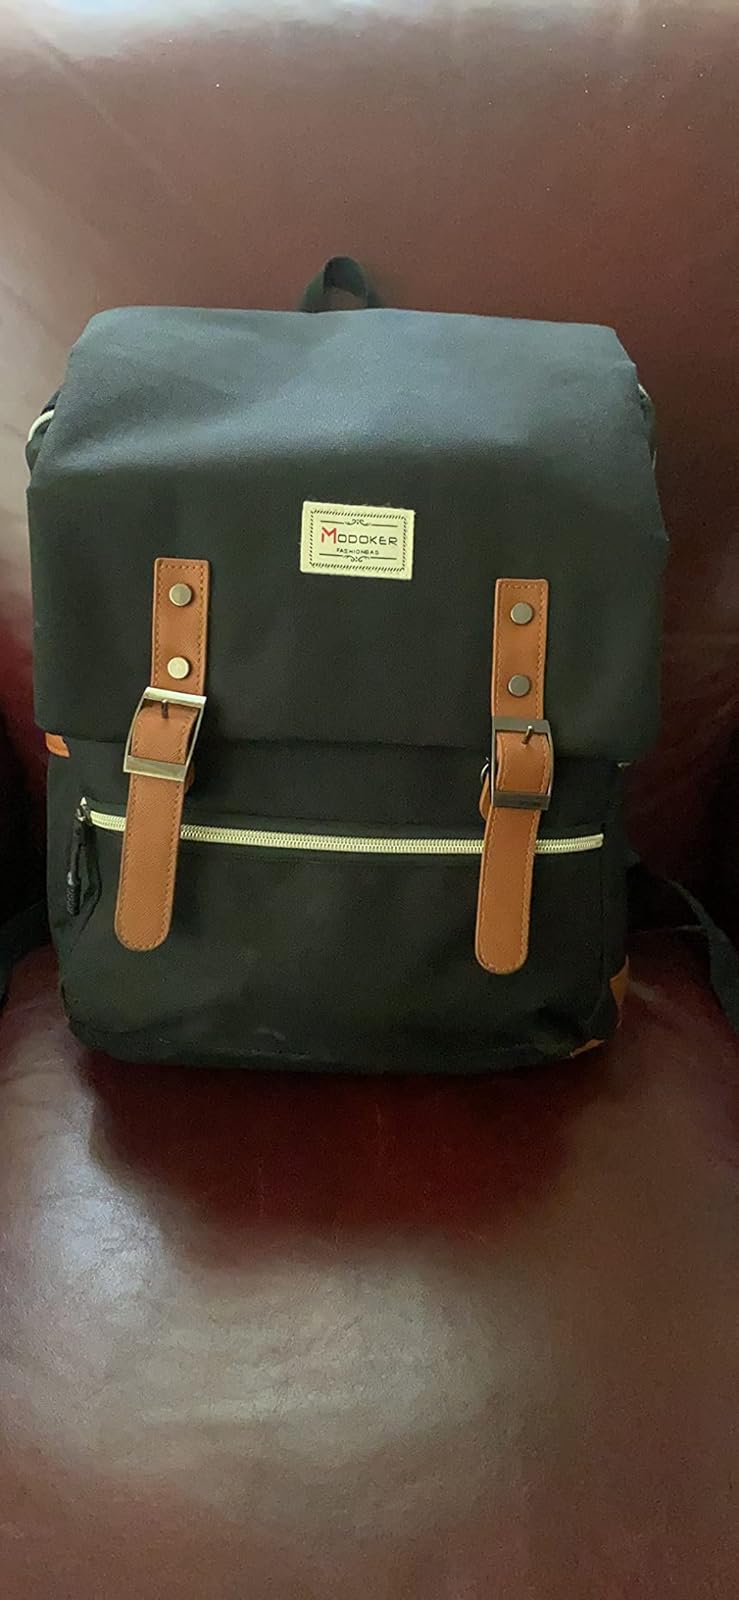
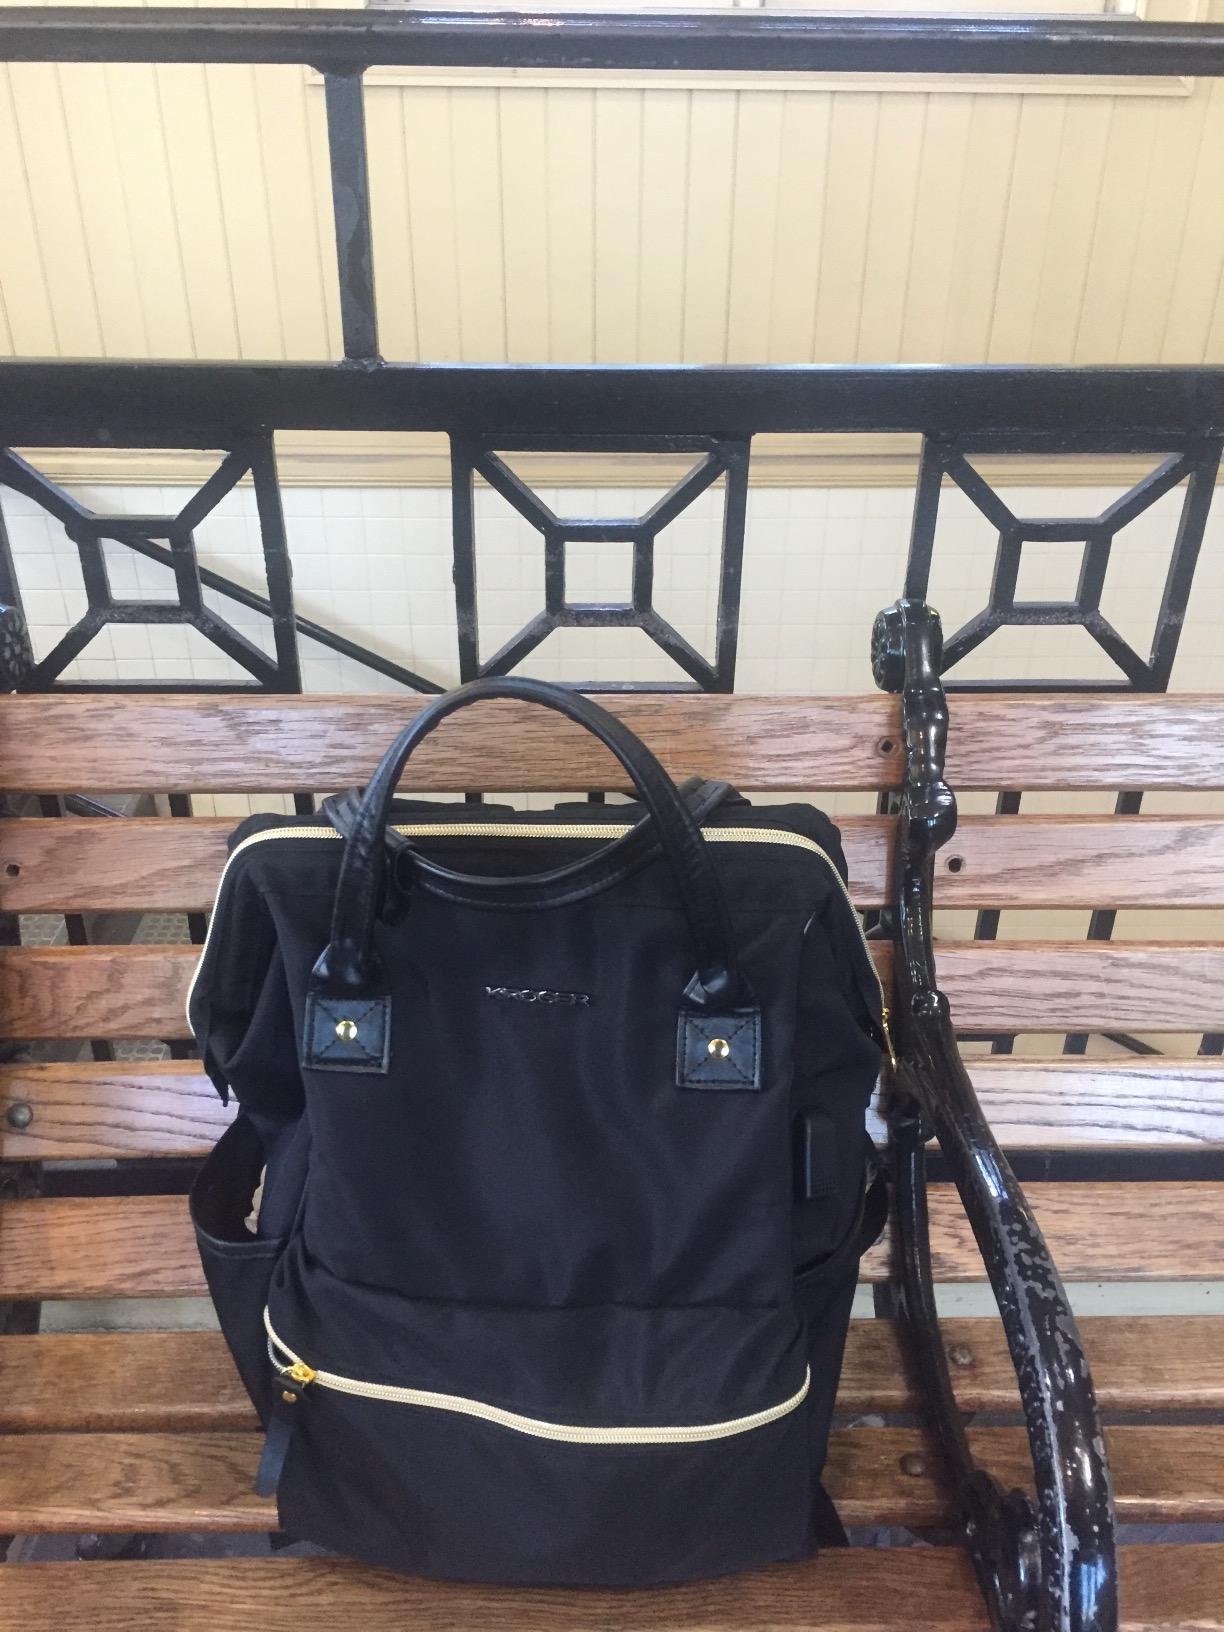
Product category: bag
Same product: no